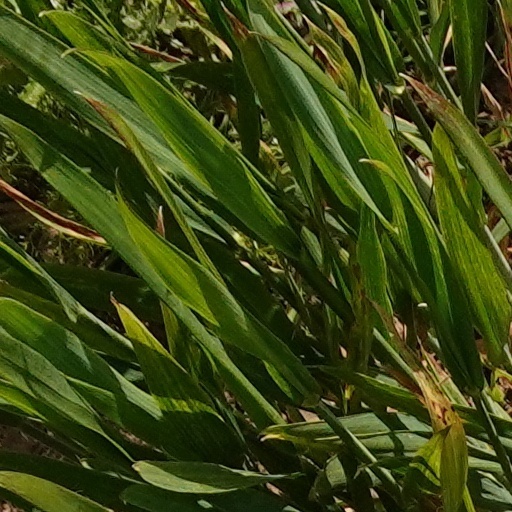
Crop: wheat